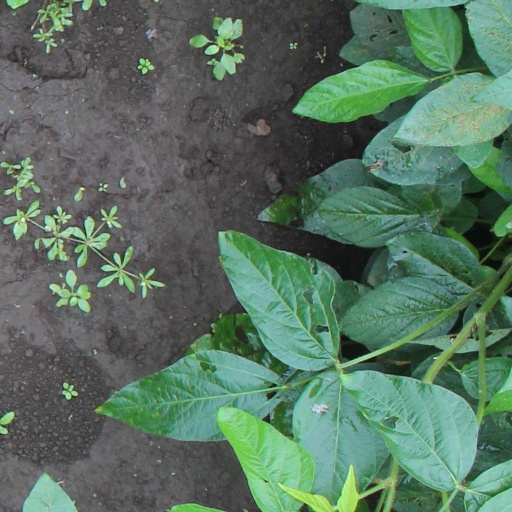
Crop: soybean